Providence Park

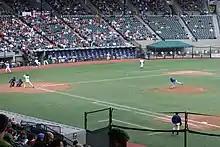
Portland Beavers baseball game in 2009

From 1973 to 1977 the independent Portland Mavericks of the Northwest League played their home games at the stadium. Actor Kurt Russell was an infielder for the Mavericks. The Beavers returned to Portland in 1978 until 1993 when they were moved out of the city again. The Class A Portland Rockies were established in 1995 and played at the park until 2000 when they were moved and renamed the Tri-City Dust Devils. In 2001, the Albuquerque Dukes were moved to Portland and renamed the "Beavers" marking the third time the franchise would occupy the park for their home games.